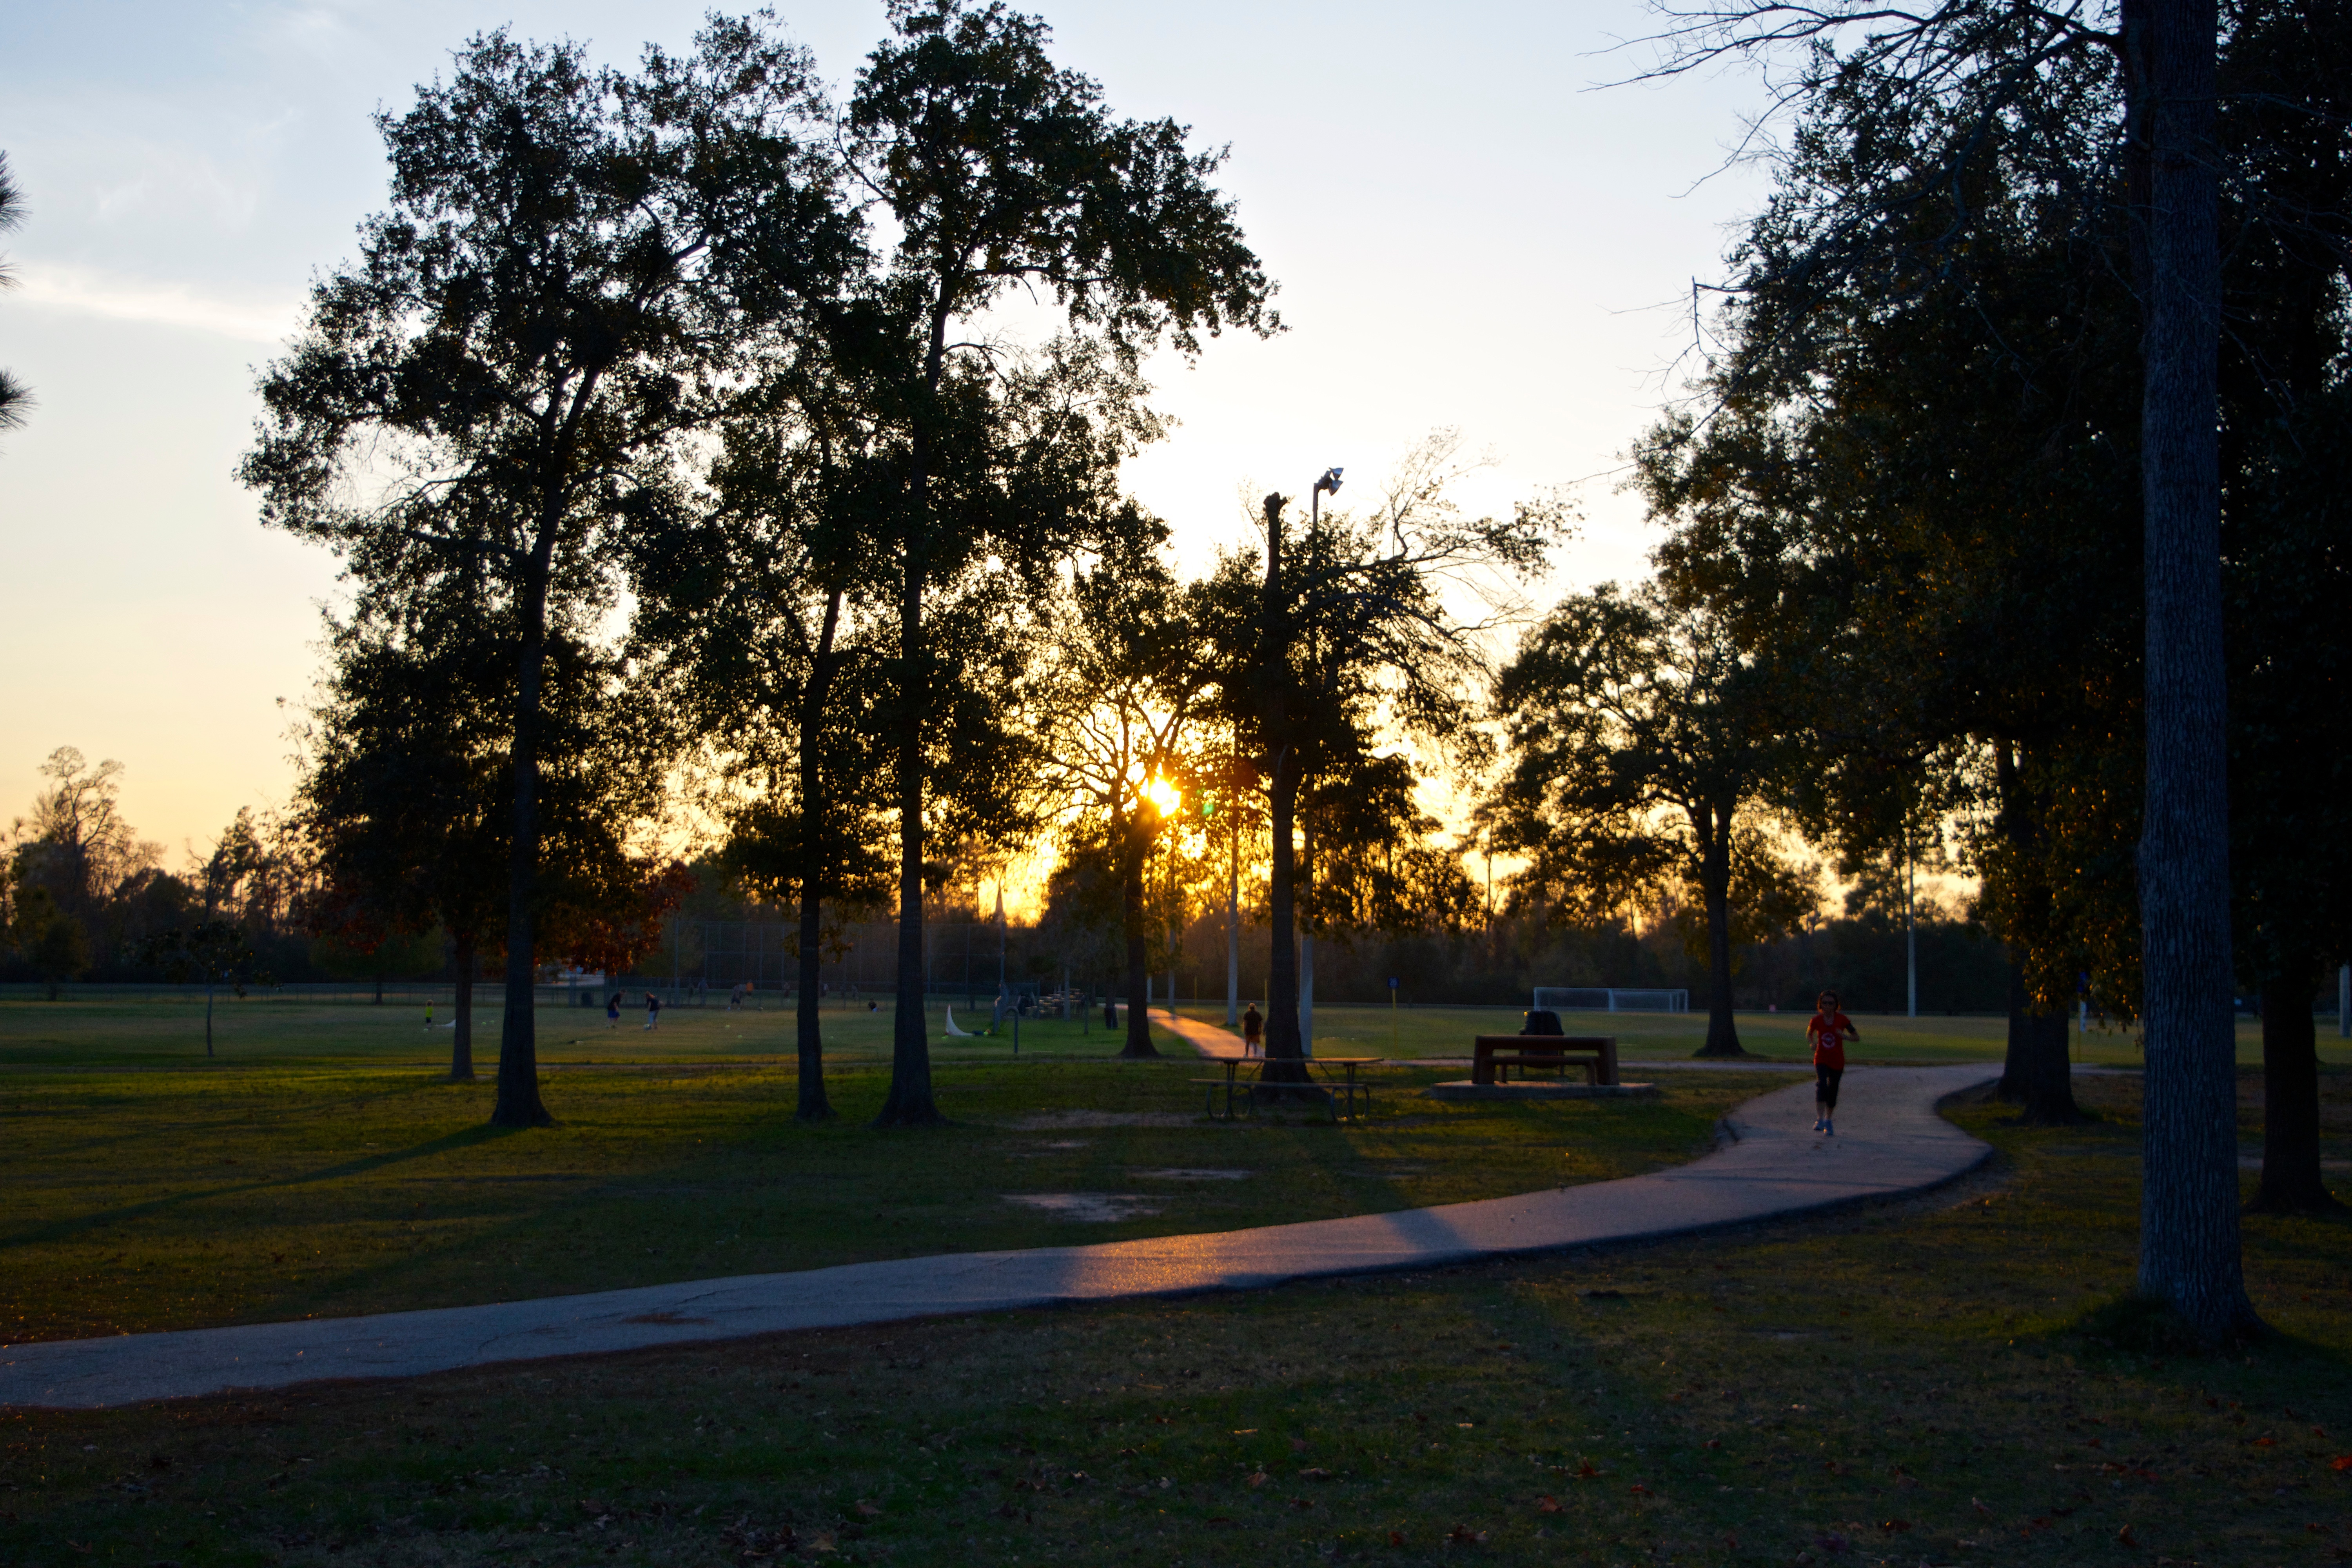
tree, plant, sunset, sunlight, morning, dusk, evening, woody plant